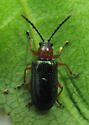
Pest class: cereal_leaf_beetle